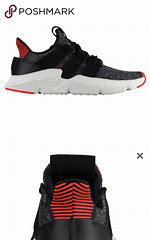
Brand: adidas
Model: originals Adidas Originals Prophere